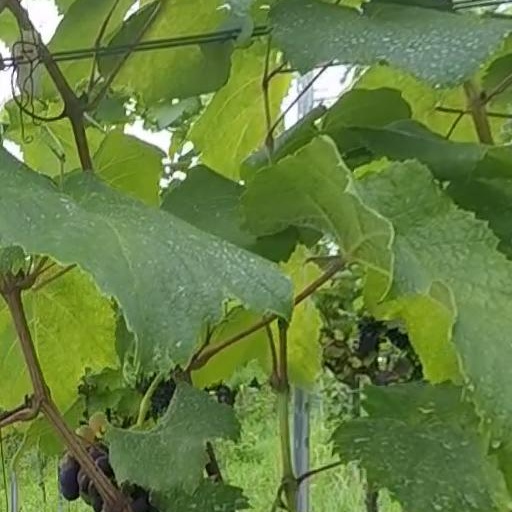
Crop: grape